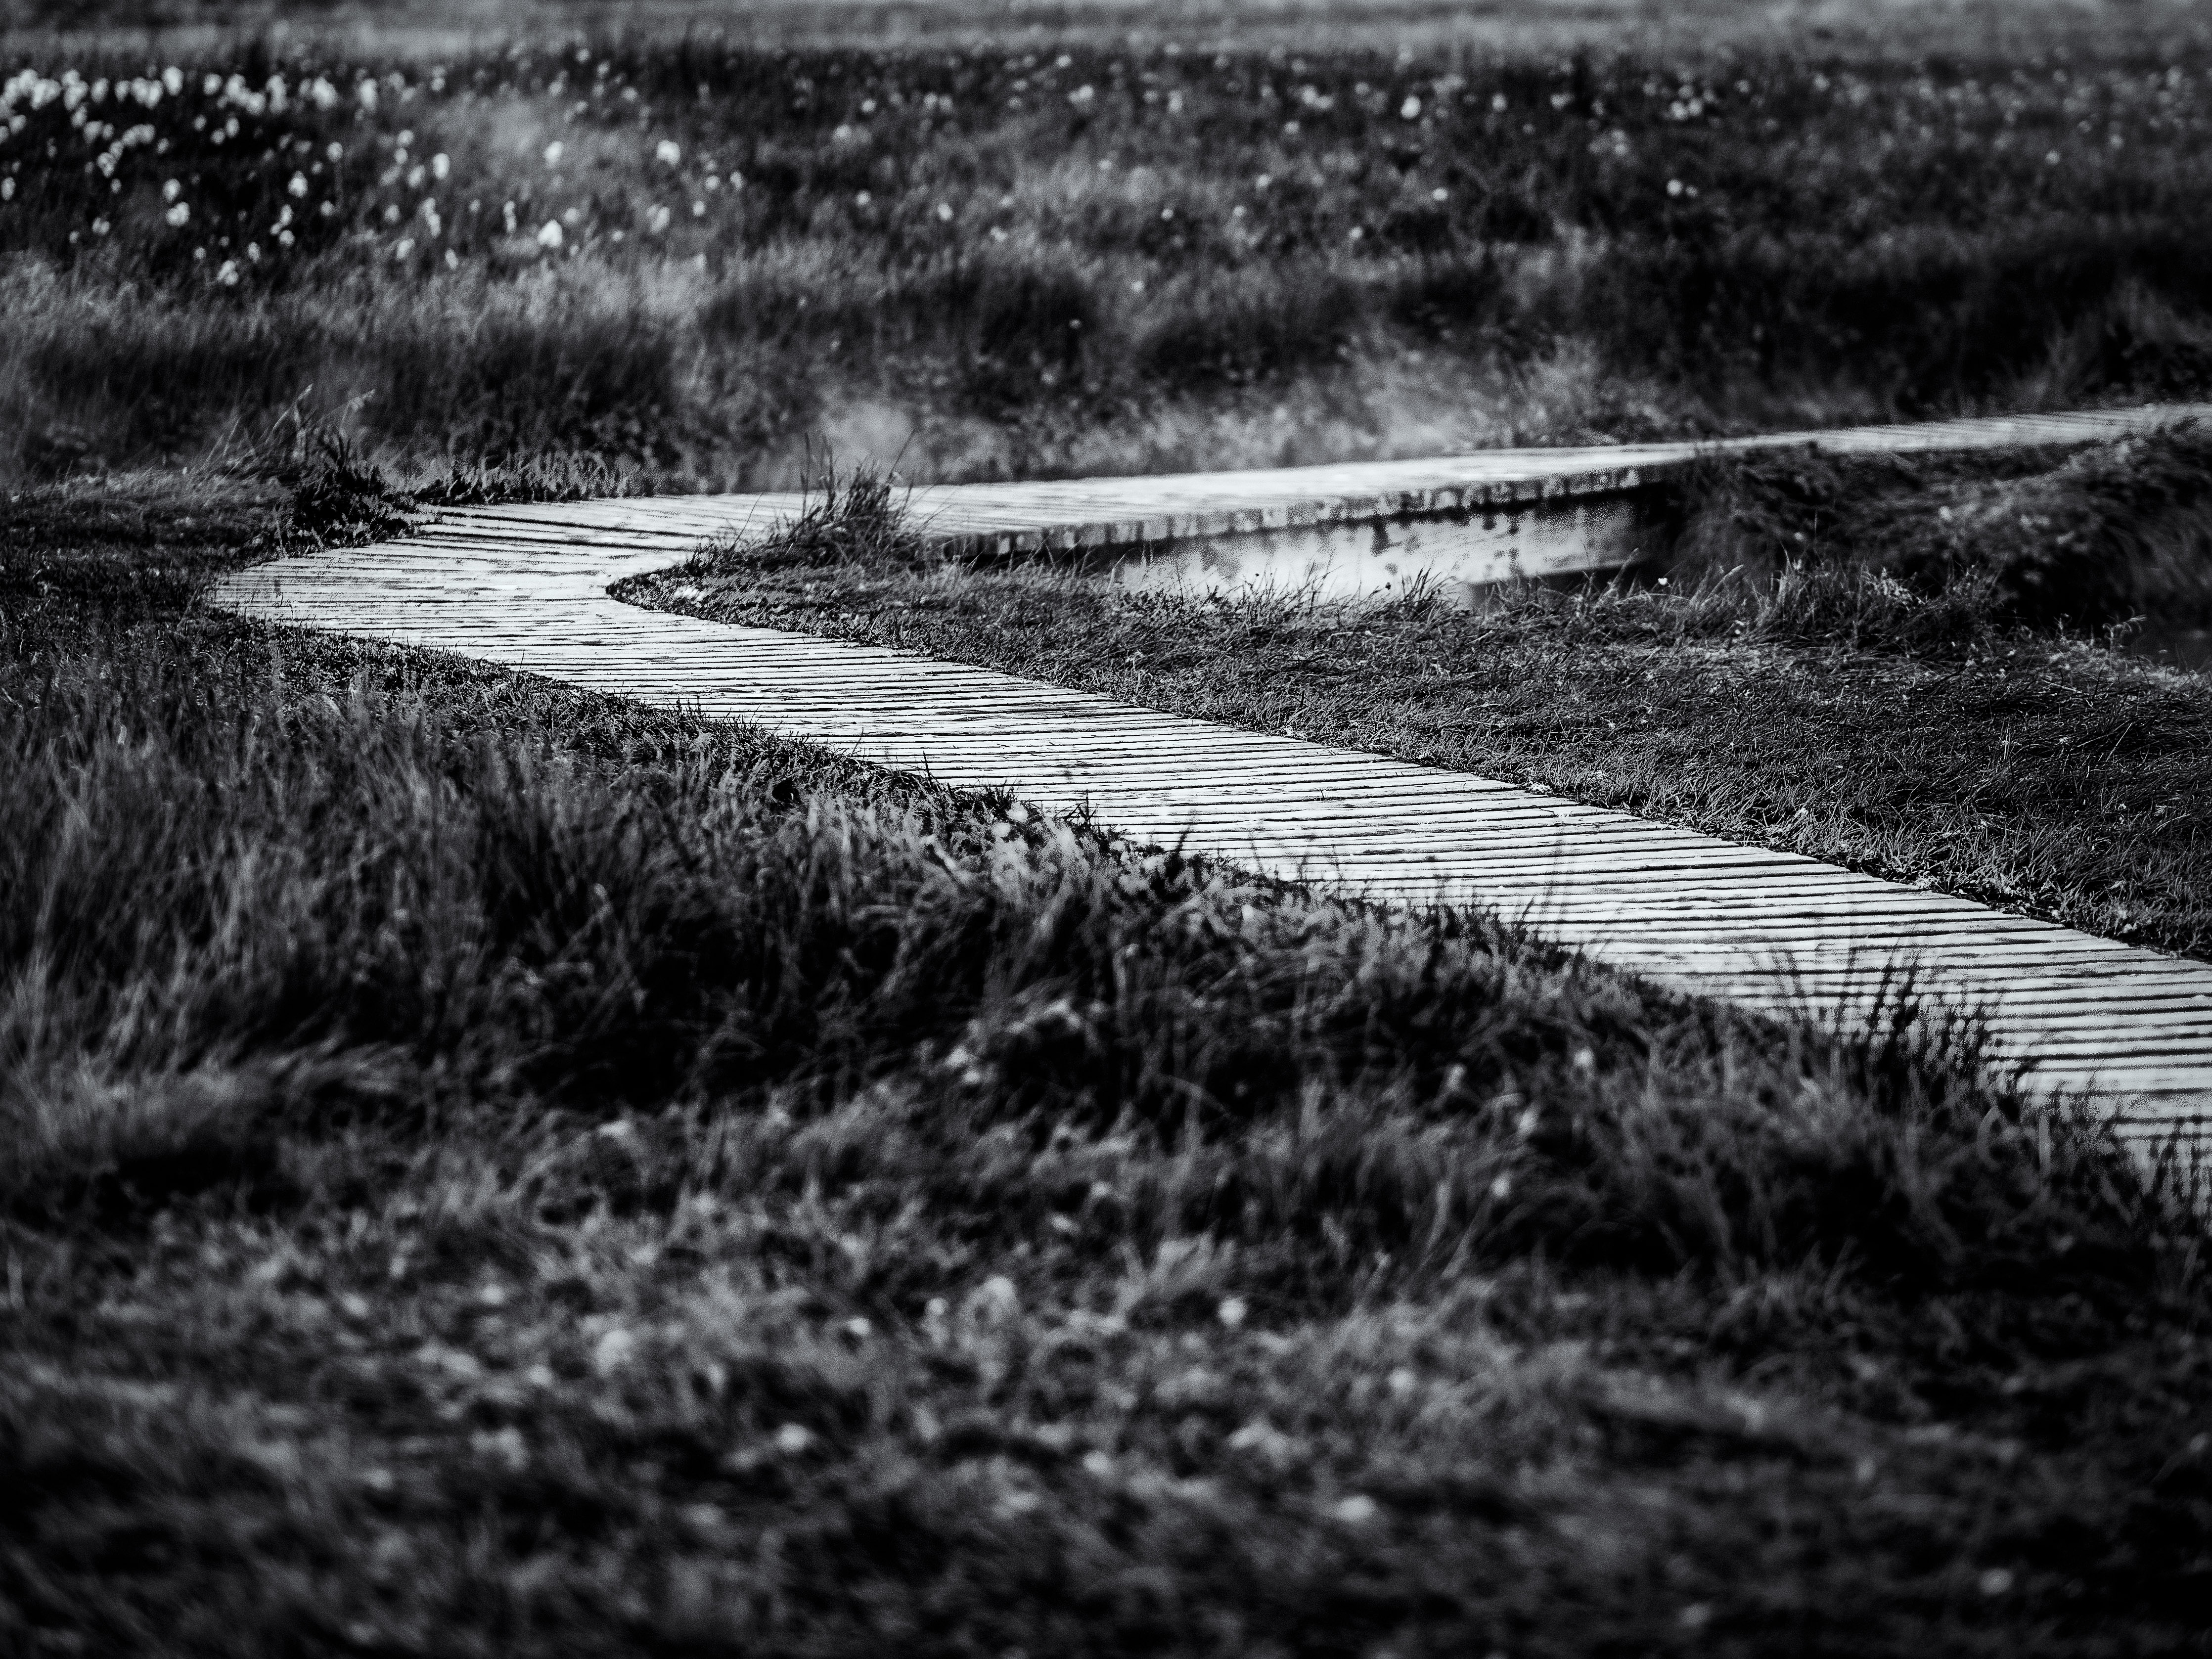
nature, path, grass, snow, black and white, track, photography, frost, line, weather, darkness, iceland, black, monochrome, south, determination, wetland, way, destiny, rural area, monochrome photography